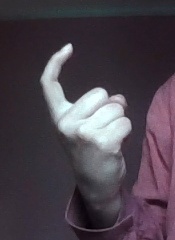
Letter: ra